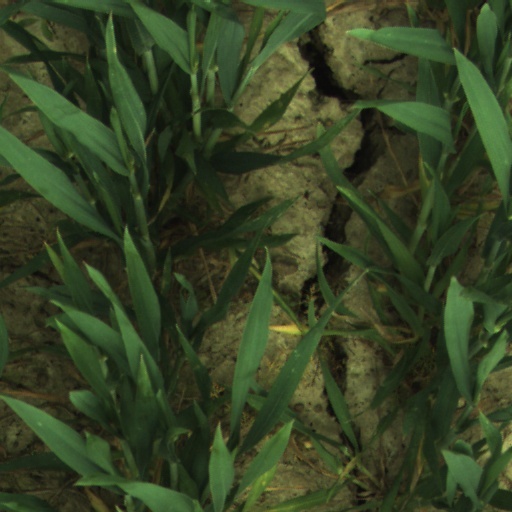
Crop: wheat